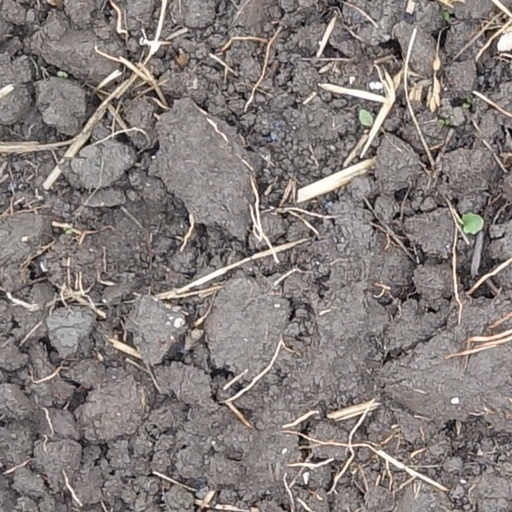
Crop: wheat